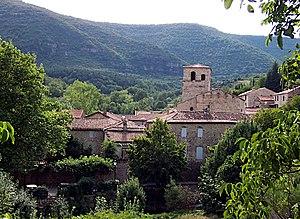
Vue sur le village de Lauroux (Hérault)
Lauroux est une commune française située dans le département de l'Hérault en région Occitanie.